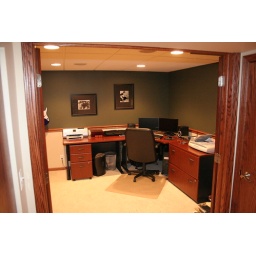
Oak double doors can close off the office from the rest of the basement. We did oak chair rail around the office walls.